Did Marco Polo Go to China?

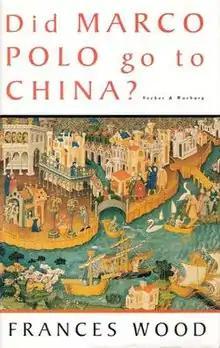
First UK hardcover edition, 1995

Did Marco Polo Go to China? is a 1995 book by Frances Wood, arguing that Italian explorer Marco Polo never visited China but travelled no further than Persia and that he based his description of China on accounts from Persian travelers.